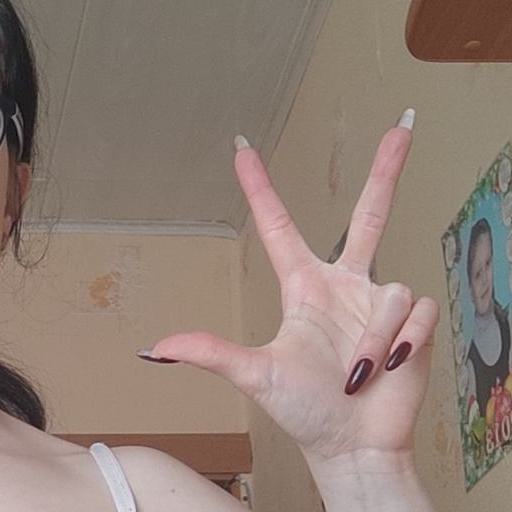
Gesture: three2